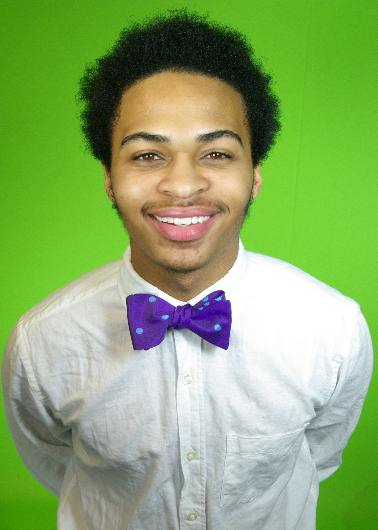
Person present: Yes